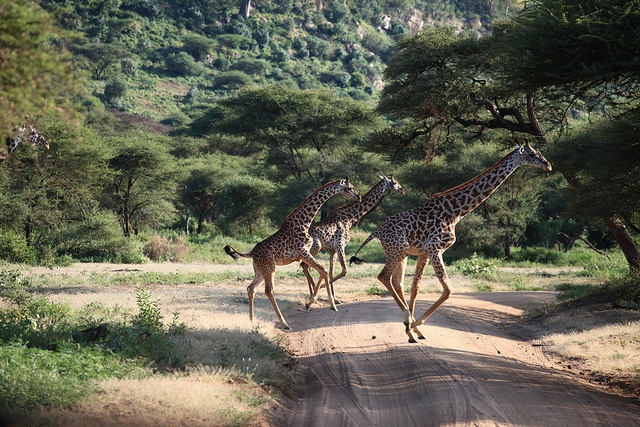
Giraffe running on a dirt road into a  forest.
three giraffes run across a dirt road
Three giraffes running across a dirt road.
Three giraffes running across a small dirt road.
Three giraffes are running across a dirt road.